Shepherd's Bush Village Hall

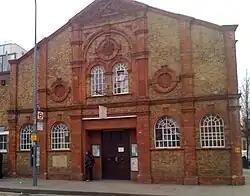
Shepherd’s Bush Village Hall

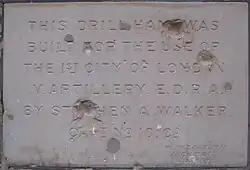
Foundation stone in Shepherd's Bush Village Hall showing shrapnel damage

Shepherd's Bush Village Hall is a Victorian building located on Wood Lane in Shepherd's Bush, London, built in 1898. It was originally constructed as a drill hall for the 1st City of London Volunteer Artillery, but now serves the community as the home of London Vocational Ballet School and West London School of Dance. It was owned by the London Borough of Hammersmith and Fulham until March 2012 when it was sold to the Wigoder Family Foundation.